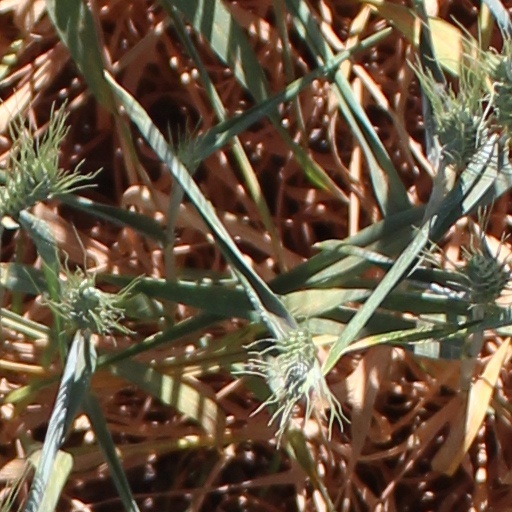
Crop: wheat